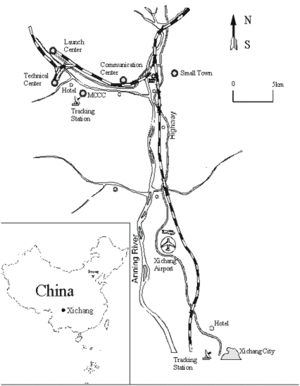
La base de lancement de Xichang, administrée par les militaires chinois sous l'appellation base 27, est une des quatre bases de lancement spatiales chinoises. Elle est située dans la province du Sichuan au sud ouest de la Chine. La base, qui est devenue opérationnelle en 1984, est destinée aux lanceurs les plus puissants qui réalisent la mise en orbite de satellites de télécommunications circulant en orbite géostationnaire, de satellites de navigation Beidou et de sondes spatiales. Ses attributions seront progressivement transférées à la base de lancement de Wenchang, mieux placée pour l'orbite géostationnaire et d'où seront tirés à compter de 2016 les lanceurs de nouvelle génération Longue Marche 5 et Longue Marche 7 beaucoup plus puissants.